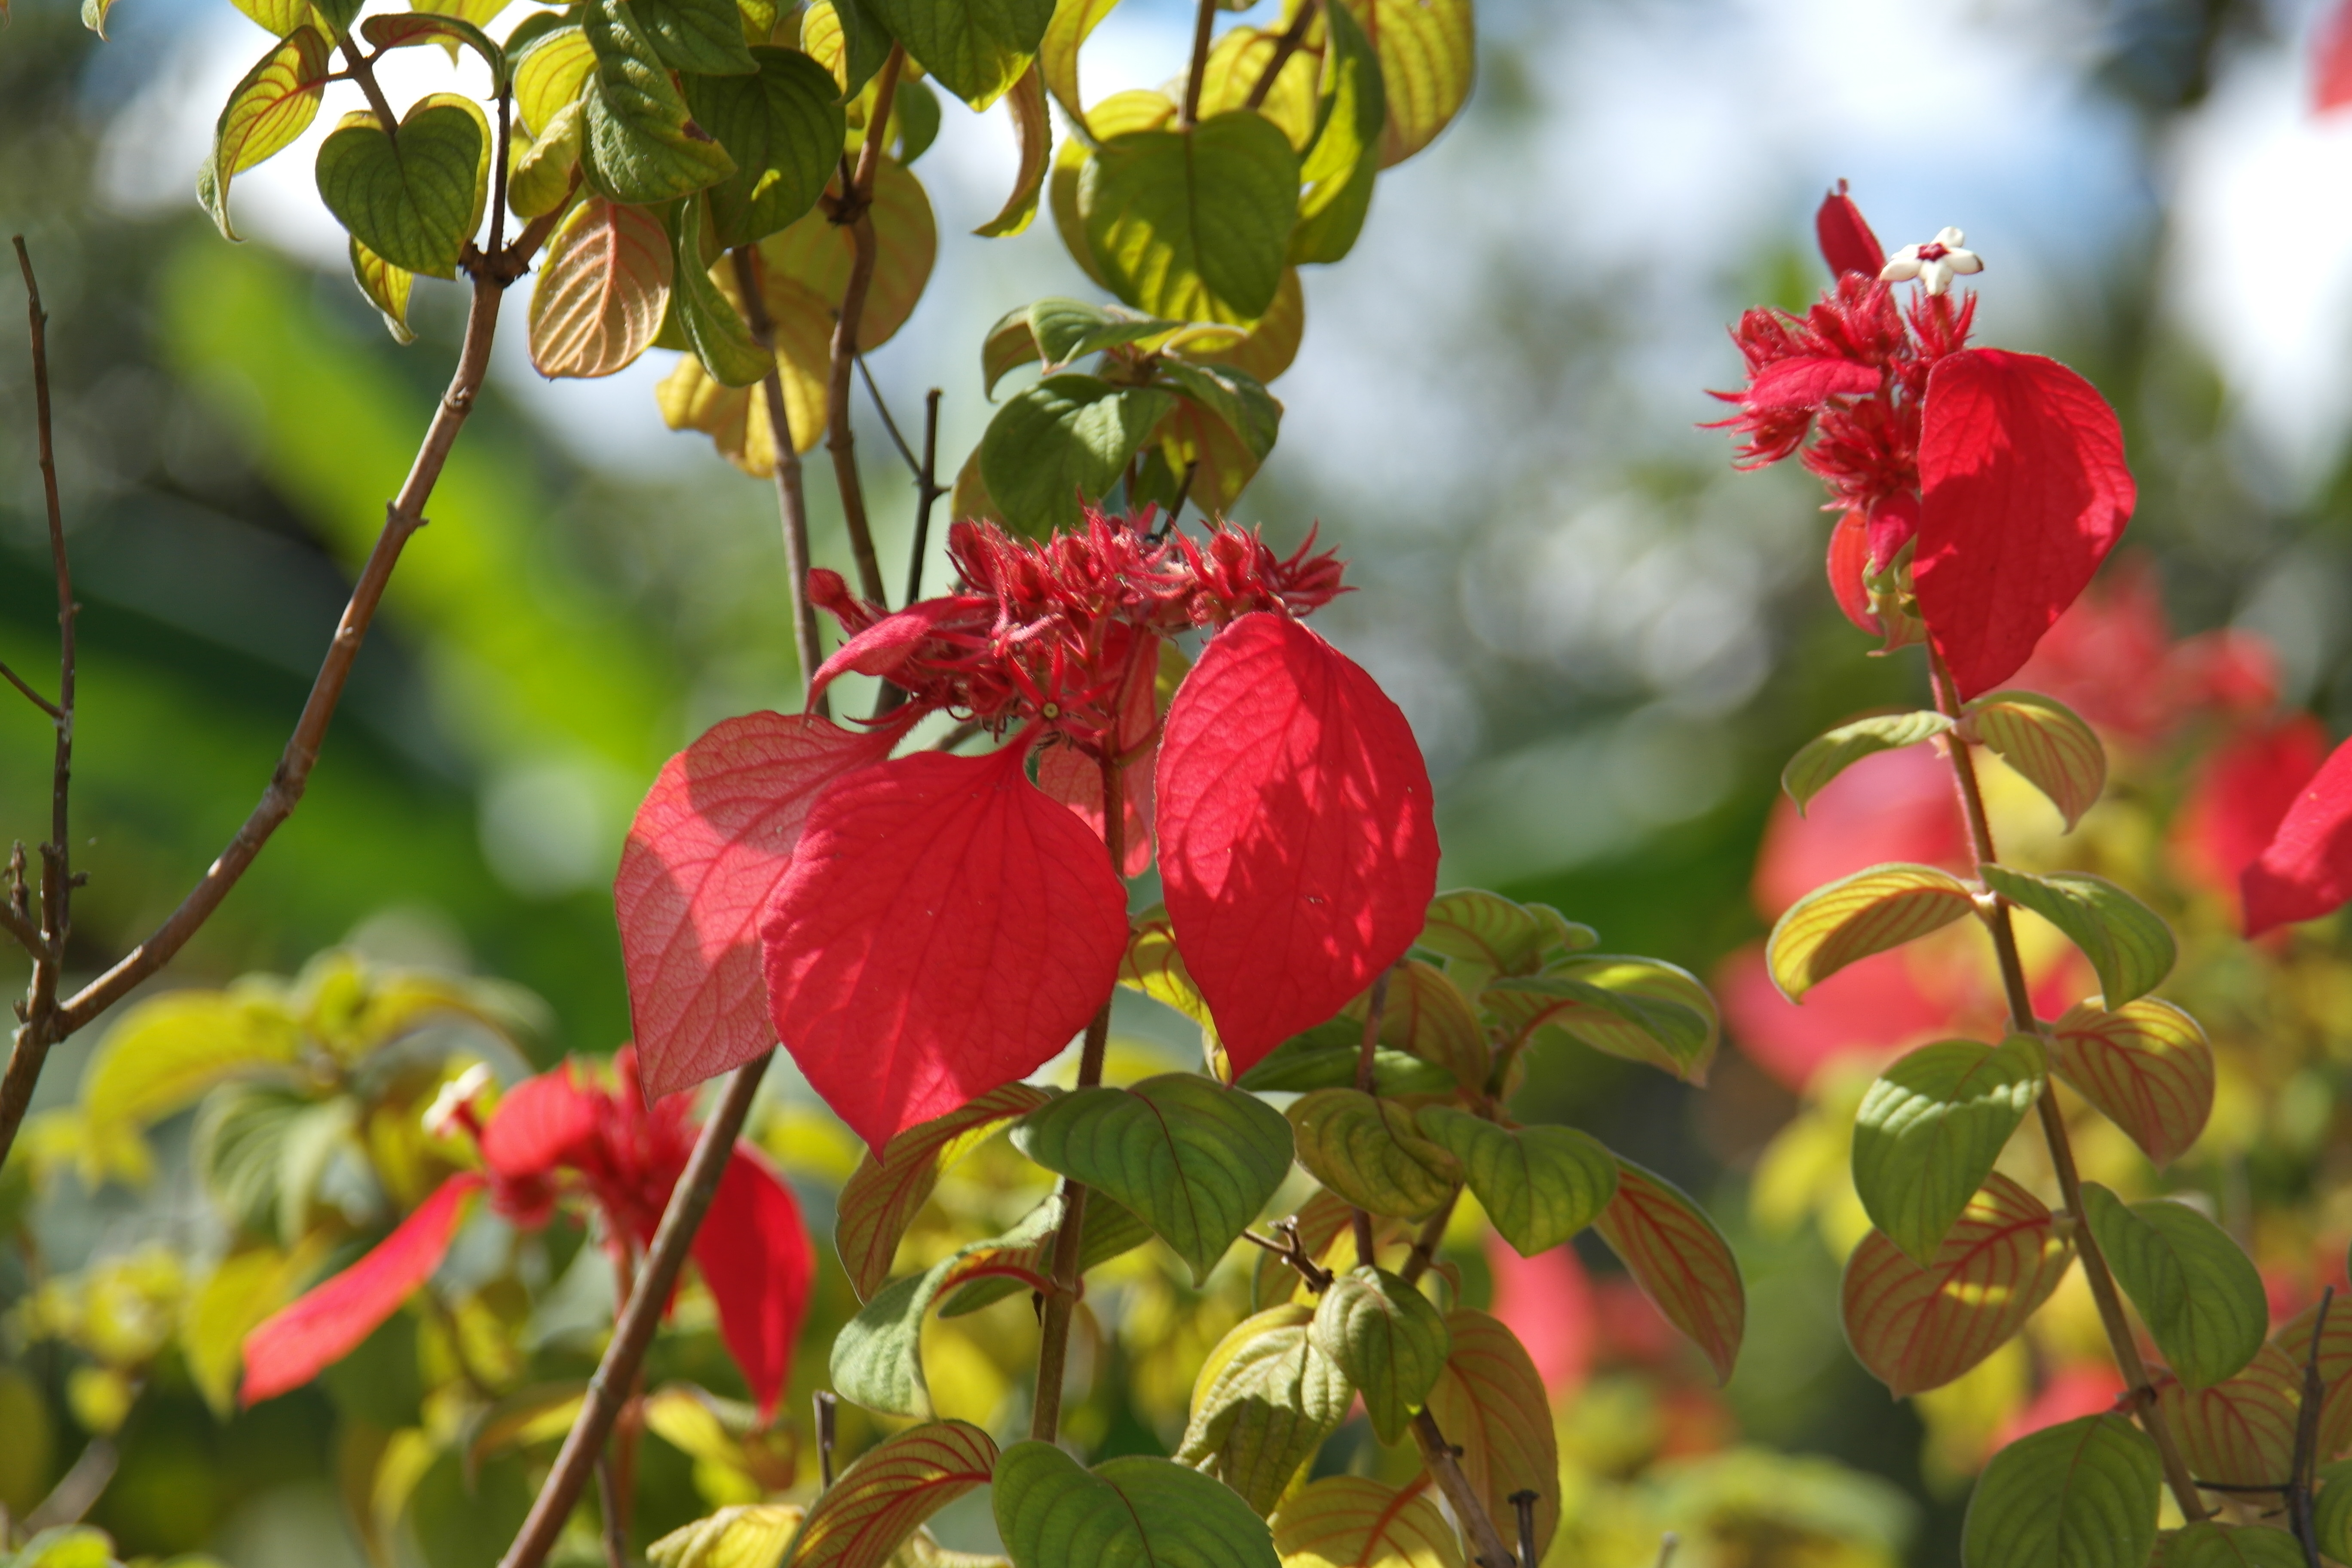
flowers, red, colours, nature, plant, flower, flora, leaf, flowering plant, branch, spring, petal, shrub, annual plant